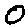
Label: 0